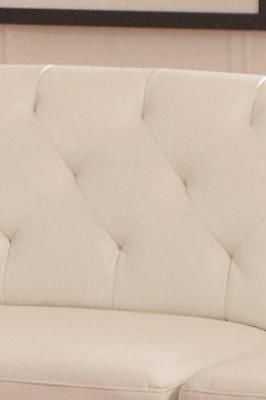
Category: sofa